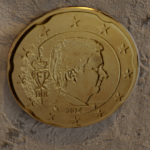
Coin value: 20cents
Country: be
Edition: 2014